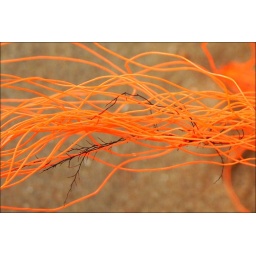
A small branch in an orange rope on the beach of Kijkduin / Netherlands.